Gheorghe Bucur

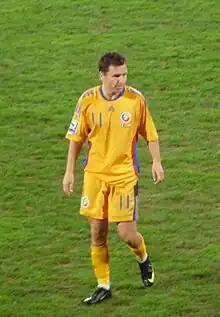
Bucur playing for Romania in September 2009

Gheorghe "Gigel" Bucur (born 8 April 1980) is a Romanian former professional footballer who played as a winger or a striker.